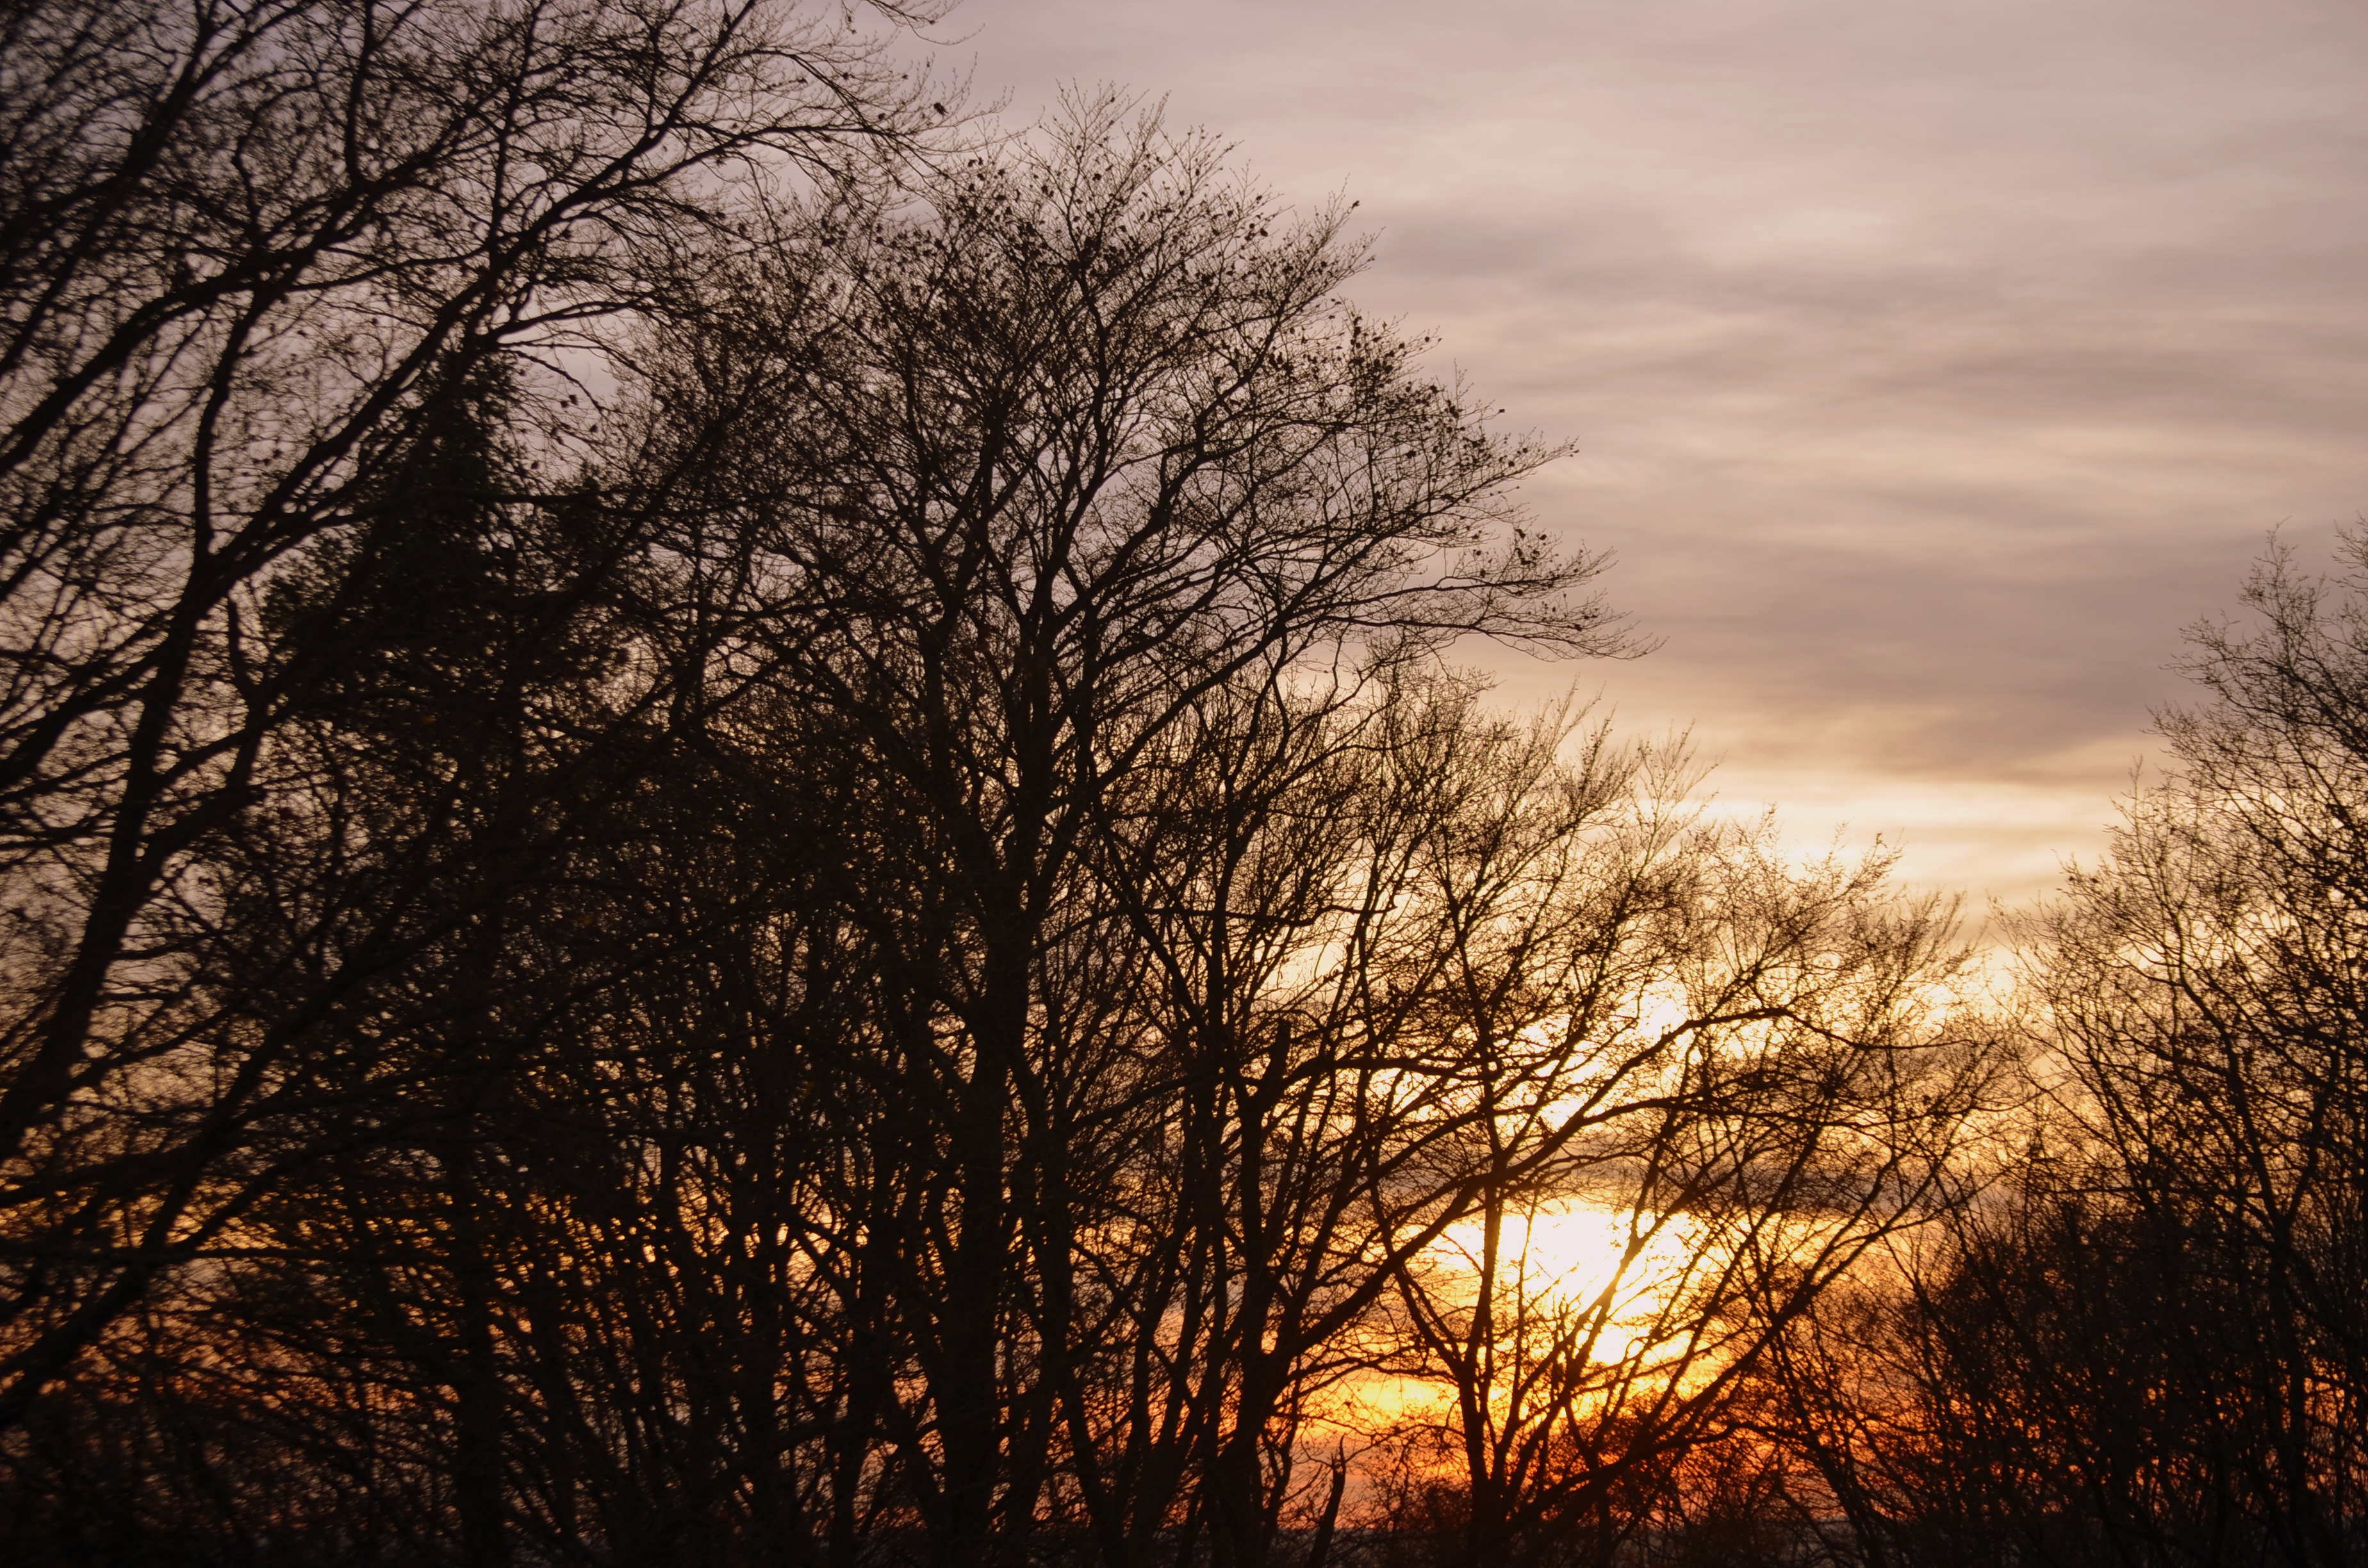
landscape, tree, nature, grass, branch, winter, cloud, plant, sky, sun, sunrise, sunset, mist, sunlight, morning, dawn, dusk, evening, autumn, season, savanna, abendstimmung, atmospheric phenomenon, woody plant